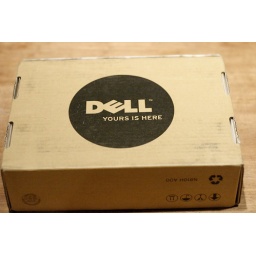
Impossibly small box for to have a whole computer in it